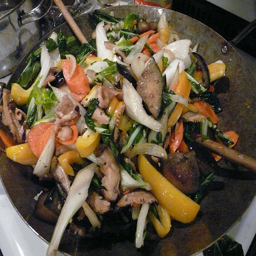
A big metal wok filled with some meat and veggies.
This wok is filled with fresh food that has just been stir fried.
a close up of a pan on food cooking in a stove
a wok filled with a combination of meat and vegetables
A wok with meat, vegetables, and utensils sitting in it.